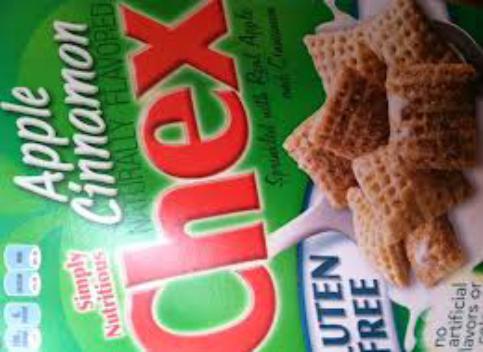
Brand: Apple Cinnamon Chex
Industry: Food